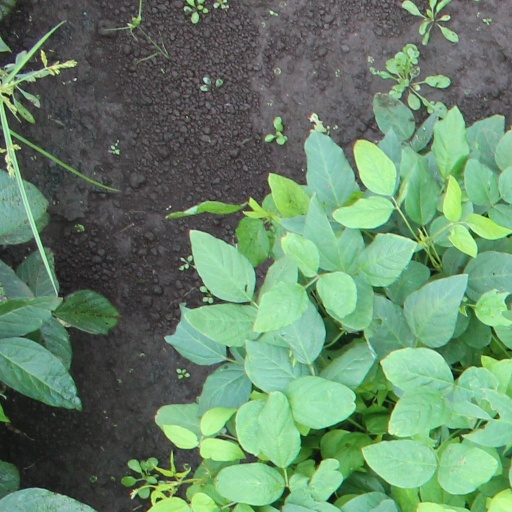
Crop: soybean